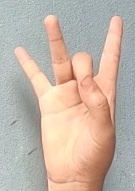
ASL sign: 8